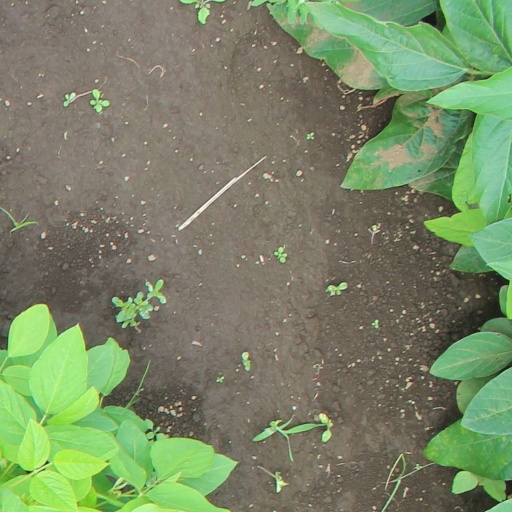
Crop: soybean